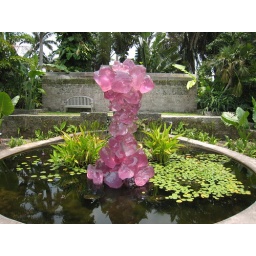
pink crystal tower by dale chihuly